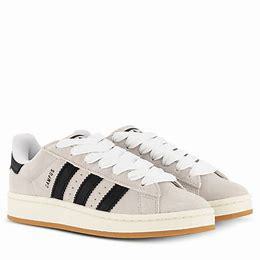
Brand: Adidas
Model: Campus 00S